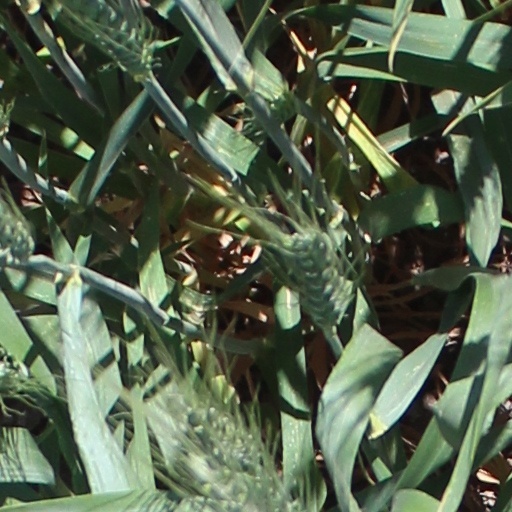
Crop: wheat